Pryse baronets

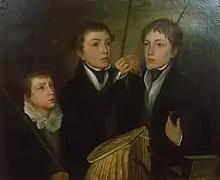
Images of Meibion Pryse Pryse

The Pryse Baronetcy, of Gogerddan (or Gogarthen) in the County of Cardigan, was created in the Baronetage of England on 9 August 1641 for Richard Pryse, subsequently Member of Parliament for Cardiganshire. He was succeeded by his eldest son, Sir Richard, the second Baronet, who also represented Cardiganshire in Parliament. Both he and his younger brother and successor, Sir Thomas, the third Baronet, died childless.